Intalag

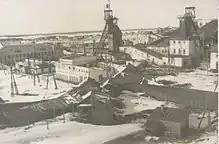
Mine number 9

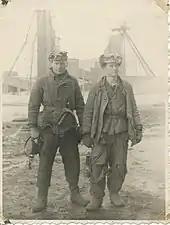
Two Lithuanian political prisoners in Intalag (1955) ready to go into a coal mine

The Inta Corrective Labor Camp or Intalag (also abbreviated Intinlag, Intlag, and Intastroy) was a forced labor camp of the Gulag, which existed between 1941 and 1948 near the town of Inta in the Komi Autonomous Soviet Socialist Republic. Prisoners at the camp were mainly engaged in the mining of local coal deposits.